Small Caravanserai

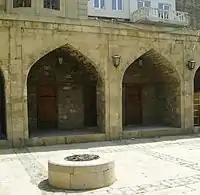
Small caravanserai, old city of Baku, Azerbaijan 17th century

It is a monument of national importance. The caravanserai consisted of counters from the shopping street that did not have direct communication with the courtyard. However, it is believed that there used to be a functioning Madrasah nearby which was part of the Jameh (Juma) complex and the rooms of the caravanserai were considered for students studying in Madrasah.